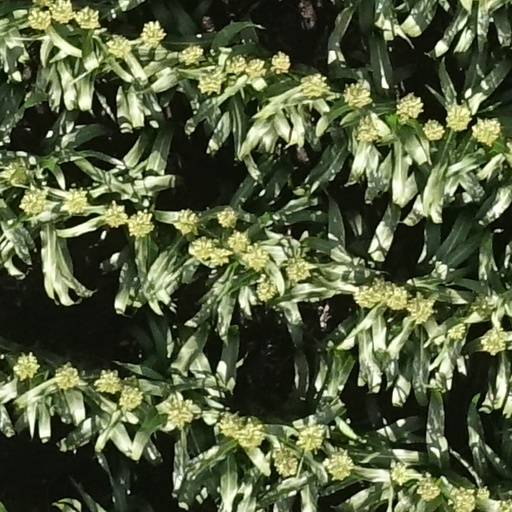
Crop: sorghum